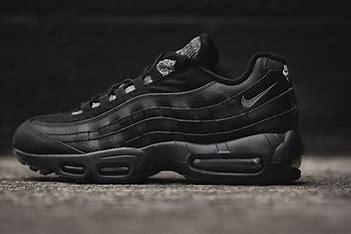
Brand: Nike
Model: Air Max 95 Essential